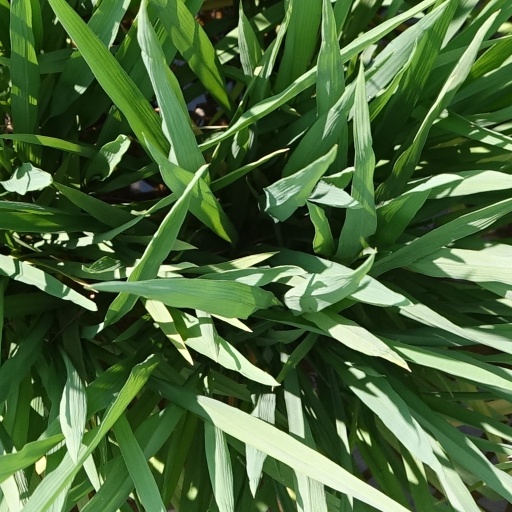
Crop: rice